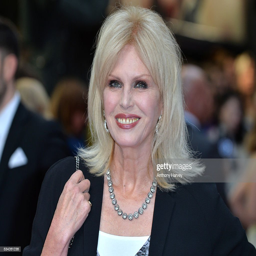
actor attends the film premiere .